Mewa Ramgobin

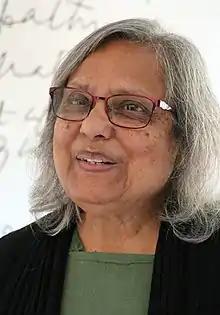
Ramgobin was married to activist Ela Gandhi for three decades

Mawalal "Mewa" Ramgobin (10 November 1932 – 17 October 2016) was a South African politician and former anti-apartheid activist. A stalwart of the Natal Indian Congress, he represented the African National Congress (ANC) in the National Assembly from 1994 to 2009.